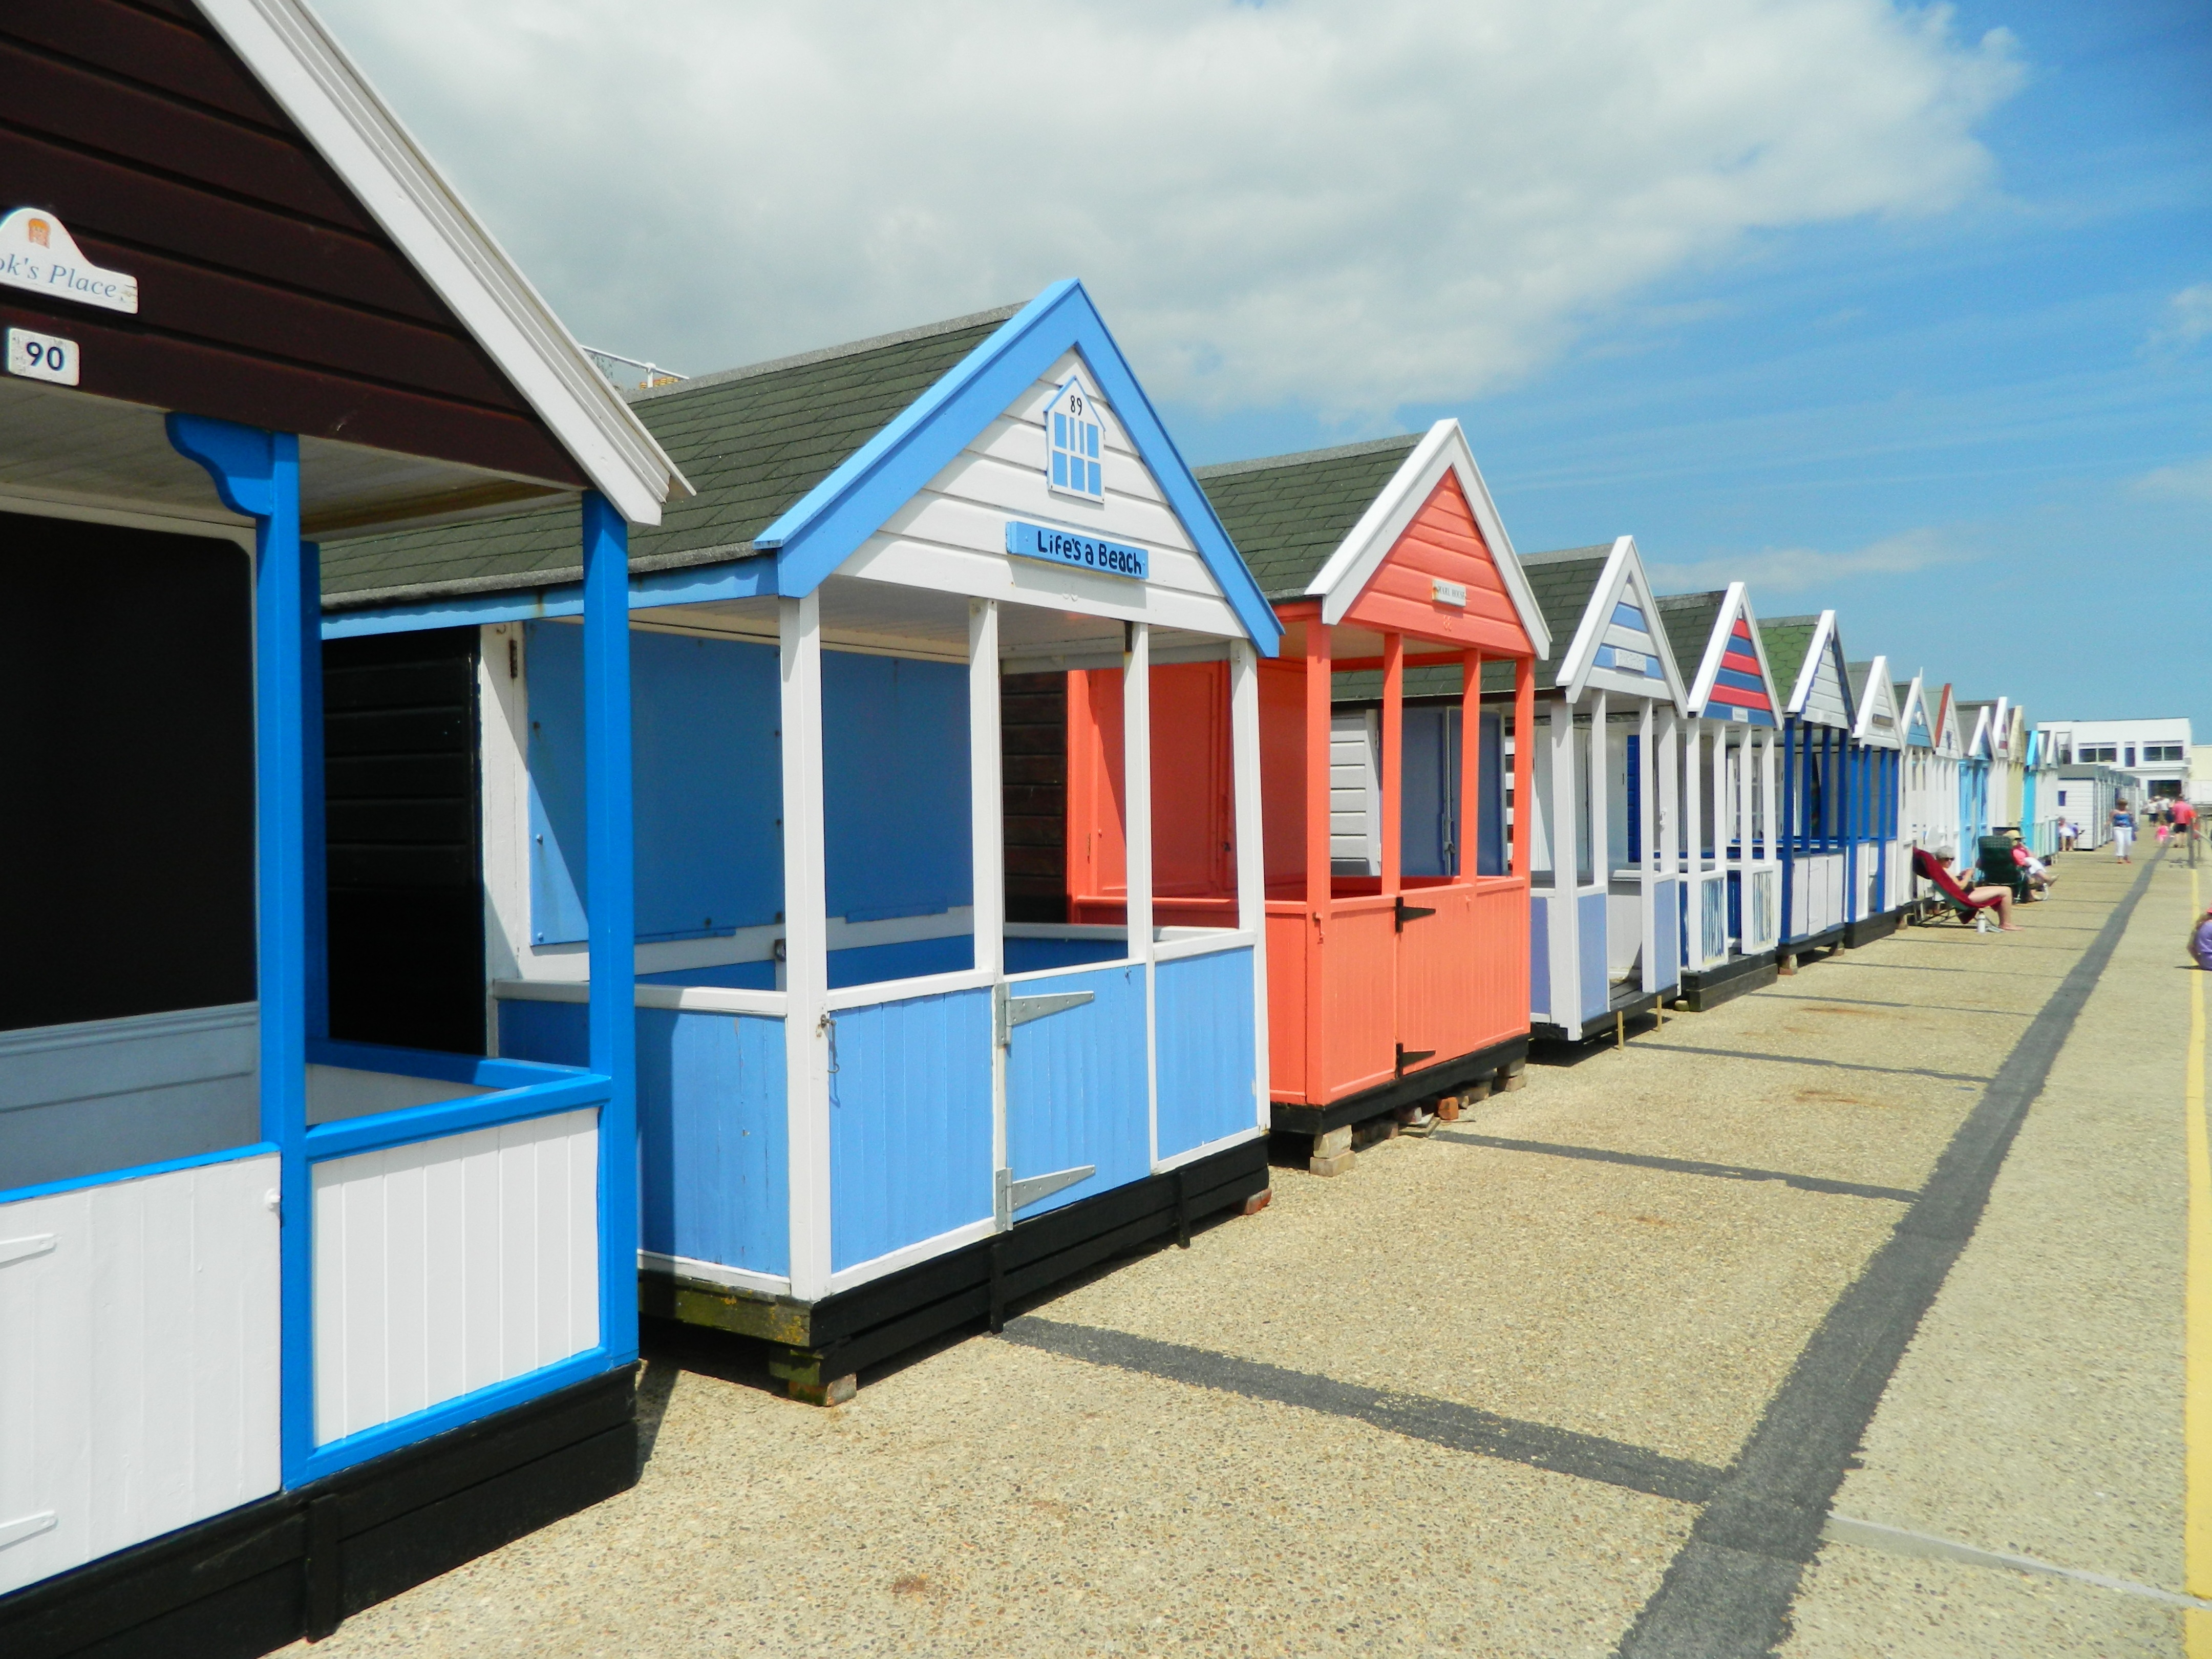
beach, home, seaside, transport, vehicle, colourful, facade, shipping container, england, promenade, bathing, suffolk, southwold, beach hut